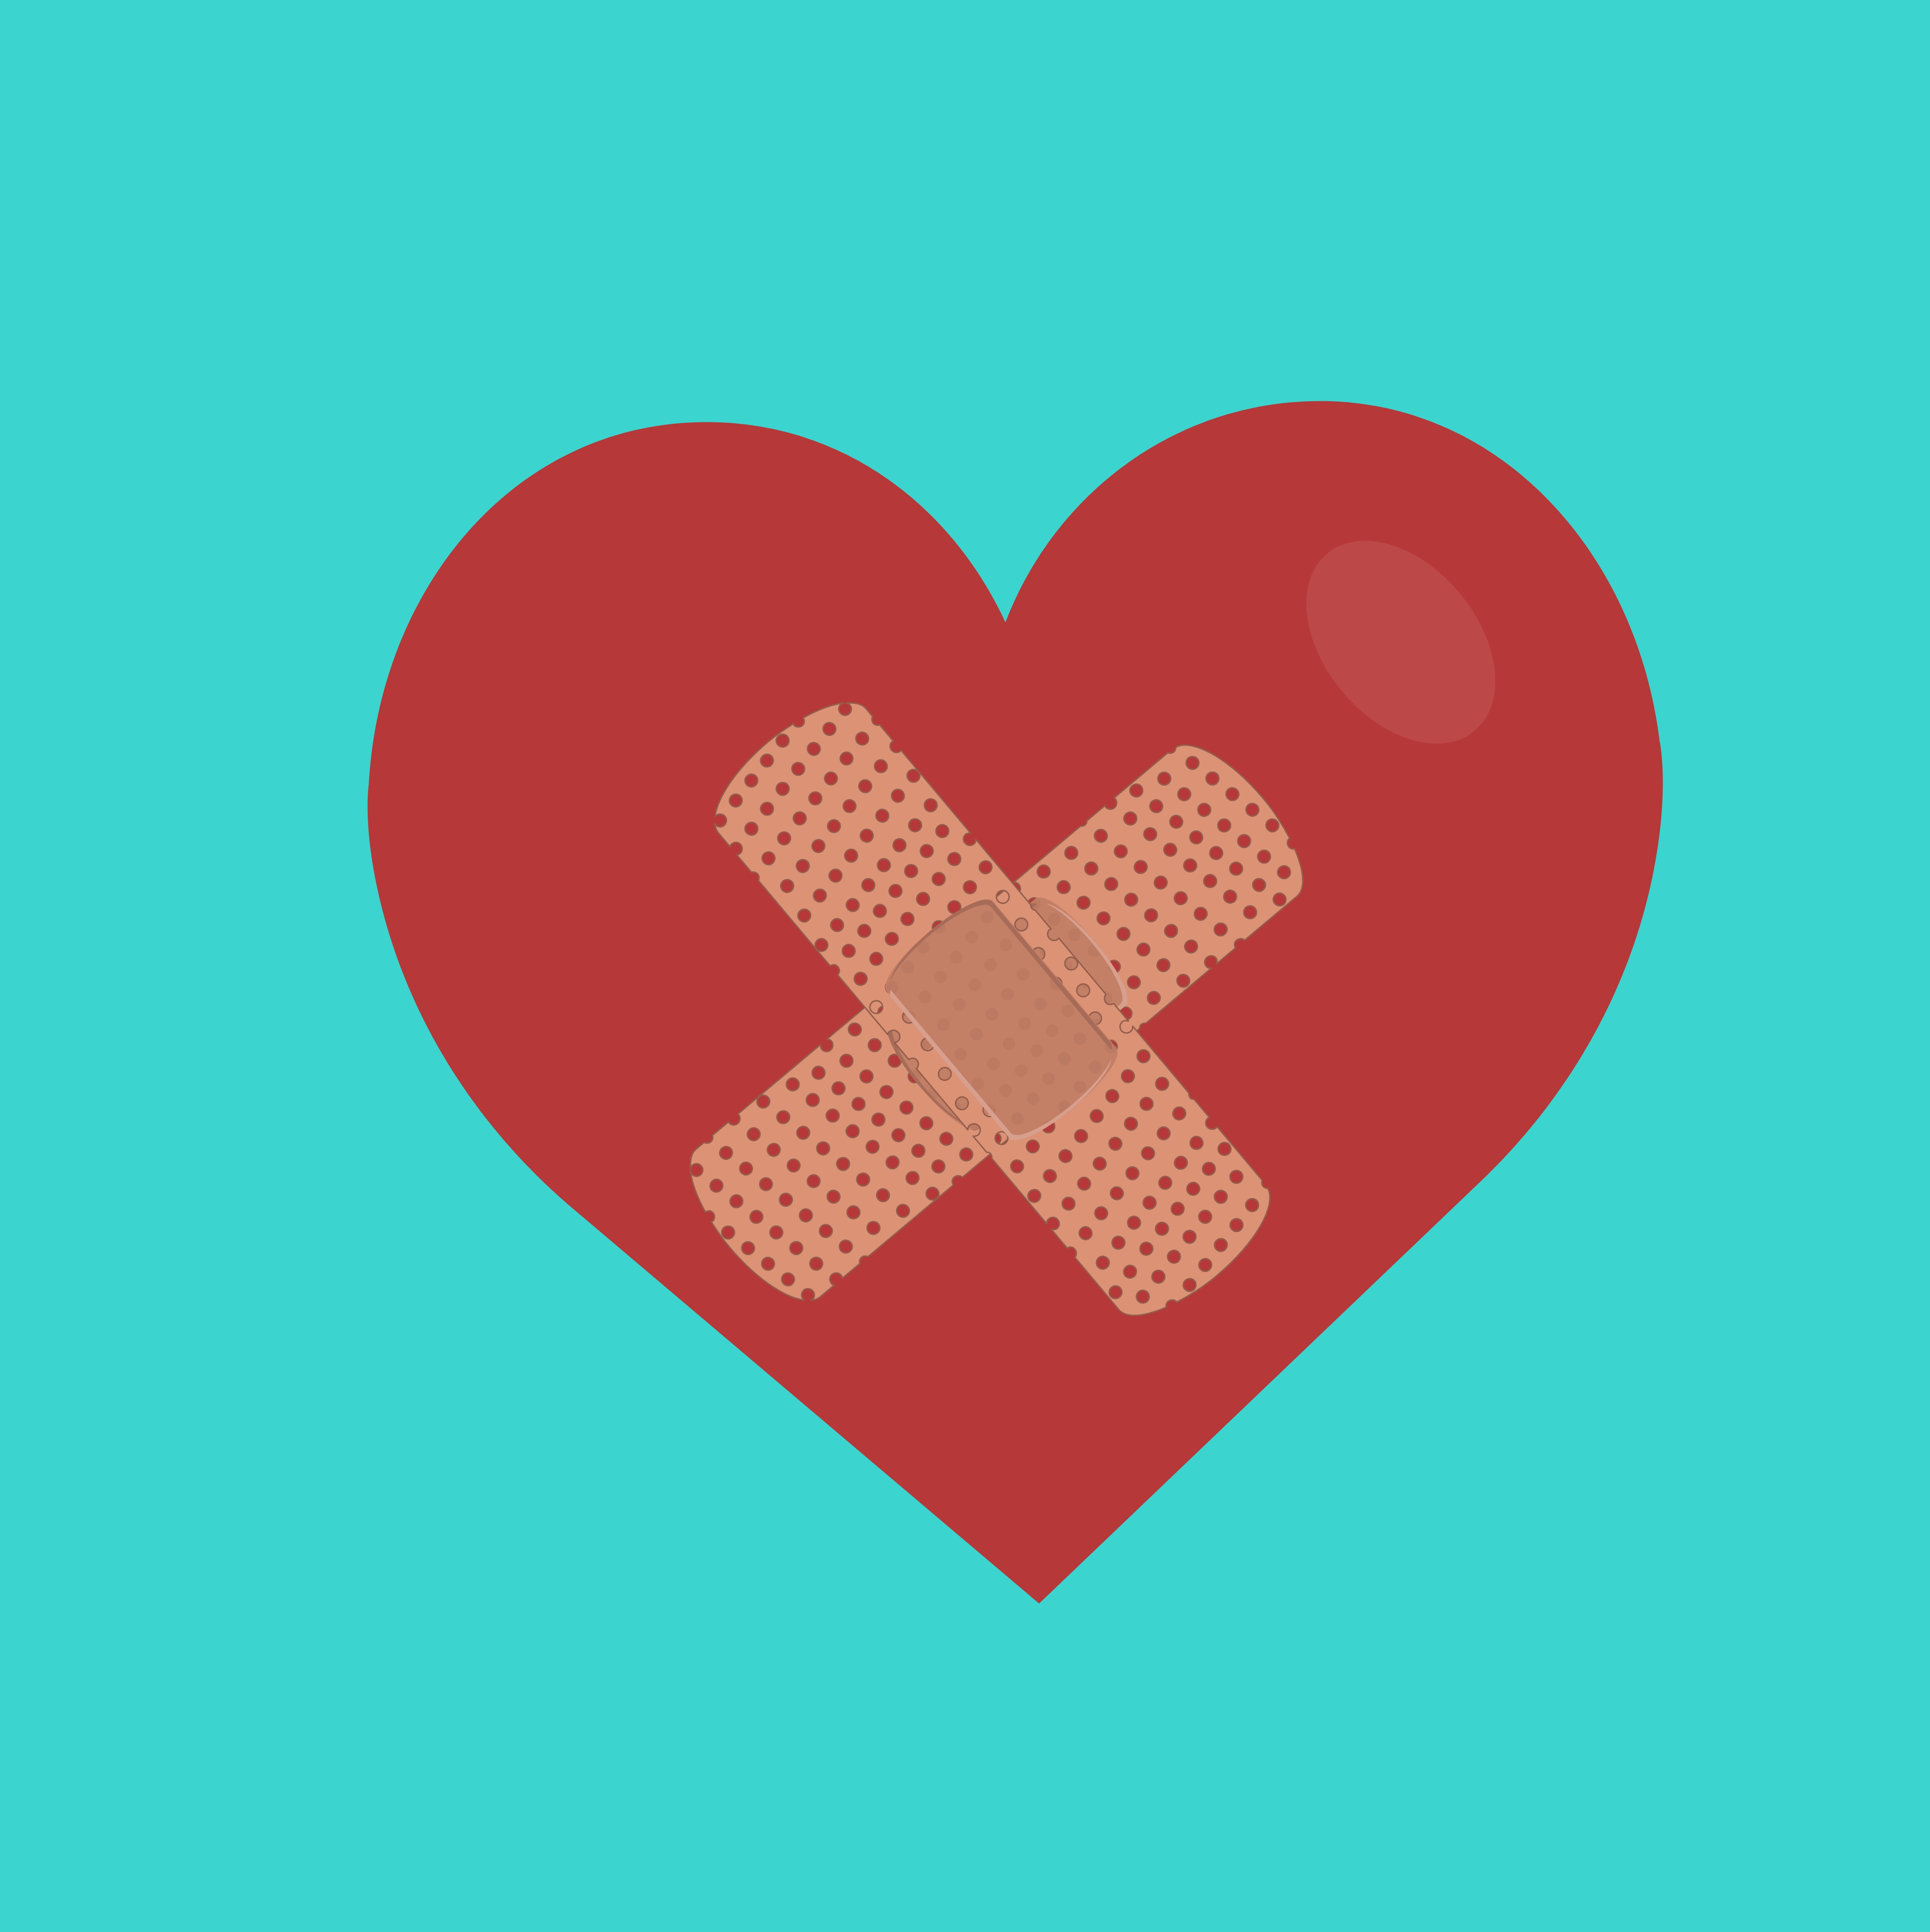
heart, broken, hurt, feeling, band, aid, cartoon, day, wound, healing, pain, love, red, romance, heal, organ, wounded, bandage, human body, guitar accessory, gesture, font, Material property, circle, magenta, logo, rectangle, pattern, art, electric blue, carmine, poster, graphics, peach, illustration, event, brand, paper product, symbol, symmetry, string instrument accessory, graphic design, clip art, label, valentine's day